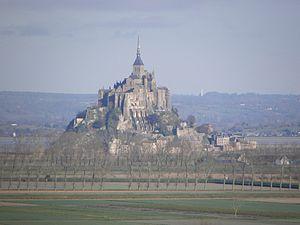
Le Mont-Saint-Michel vu du Belvédère de Roz-sur-Couesnon.